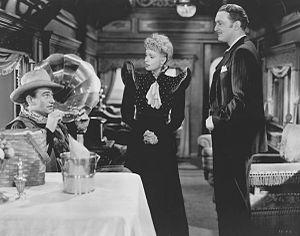
La Ruée sanglante est un western américain réalisé par Albert S. Rogell, sorti en 1943.